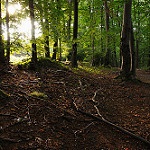
Scene: Outdoor